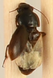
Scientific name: Harpalus desertus
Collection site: North Sterling NEON (STER), plot STER_027